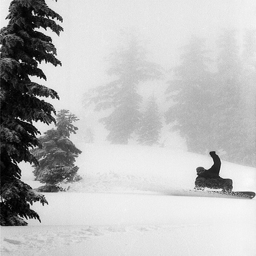
Snow boarder falling down in almost white out conditions of snow.
a man sliding on a ski slope on a ski board.
A person on the side of a mounting about to take a spill on a snowboard.
Someone riding a snowboard in a snowy, tree filled landscape.
A black and white of a man on a snowboard kicking up snow.